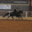
Label: horse